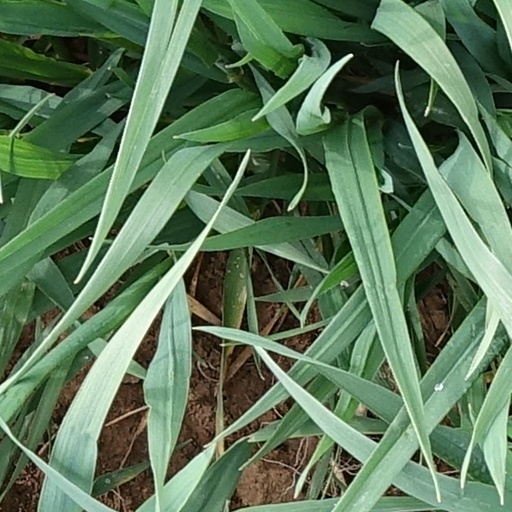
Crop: wheat